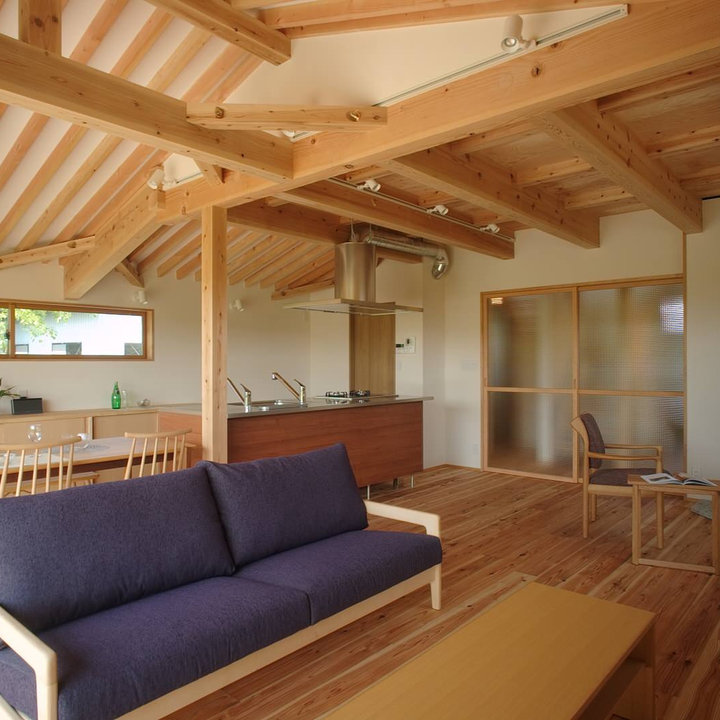
Style: Classic